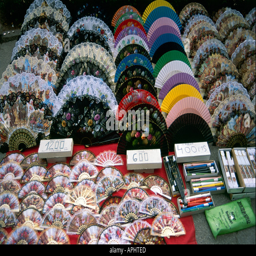
a colourful assortment of various sizes of fans displayed for sale at an outdoor market